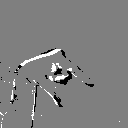
ASL letter: q